Oxford–AstraZeneca COVID-19 vaccine

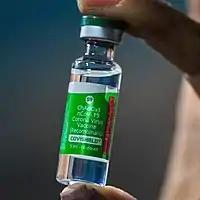
A vial of the Oxford-AstraZeneca COVID-19 vaccine produced in the Serum Institute of India (SII) as "Covishield"

To manufacture the vaccine the virus is propagated on HEK 293 cell lines and then purified multiple times to completely remove the cell culture.